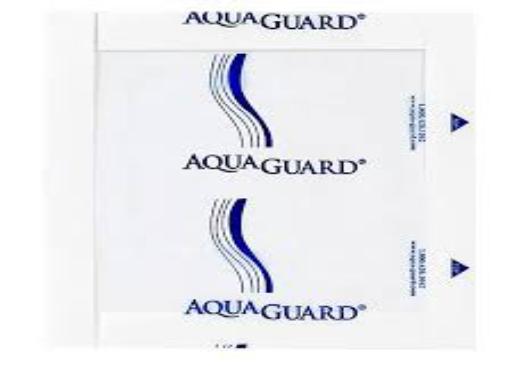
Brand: Aqua Guard
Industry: Others